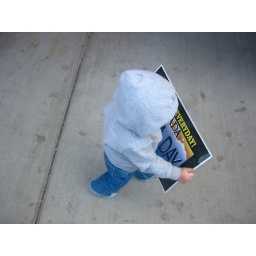
found this sign on the ground while waiting for breakfast. i carried it around to show everyone.